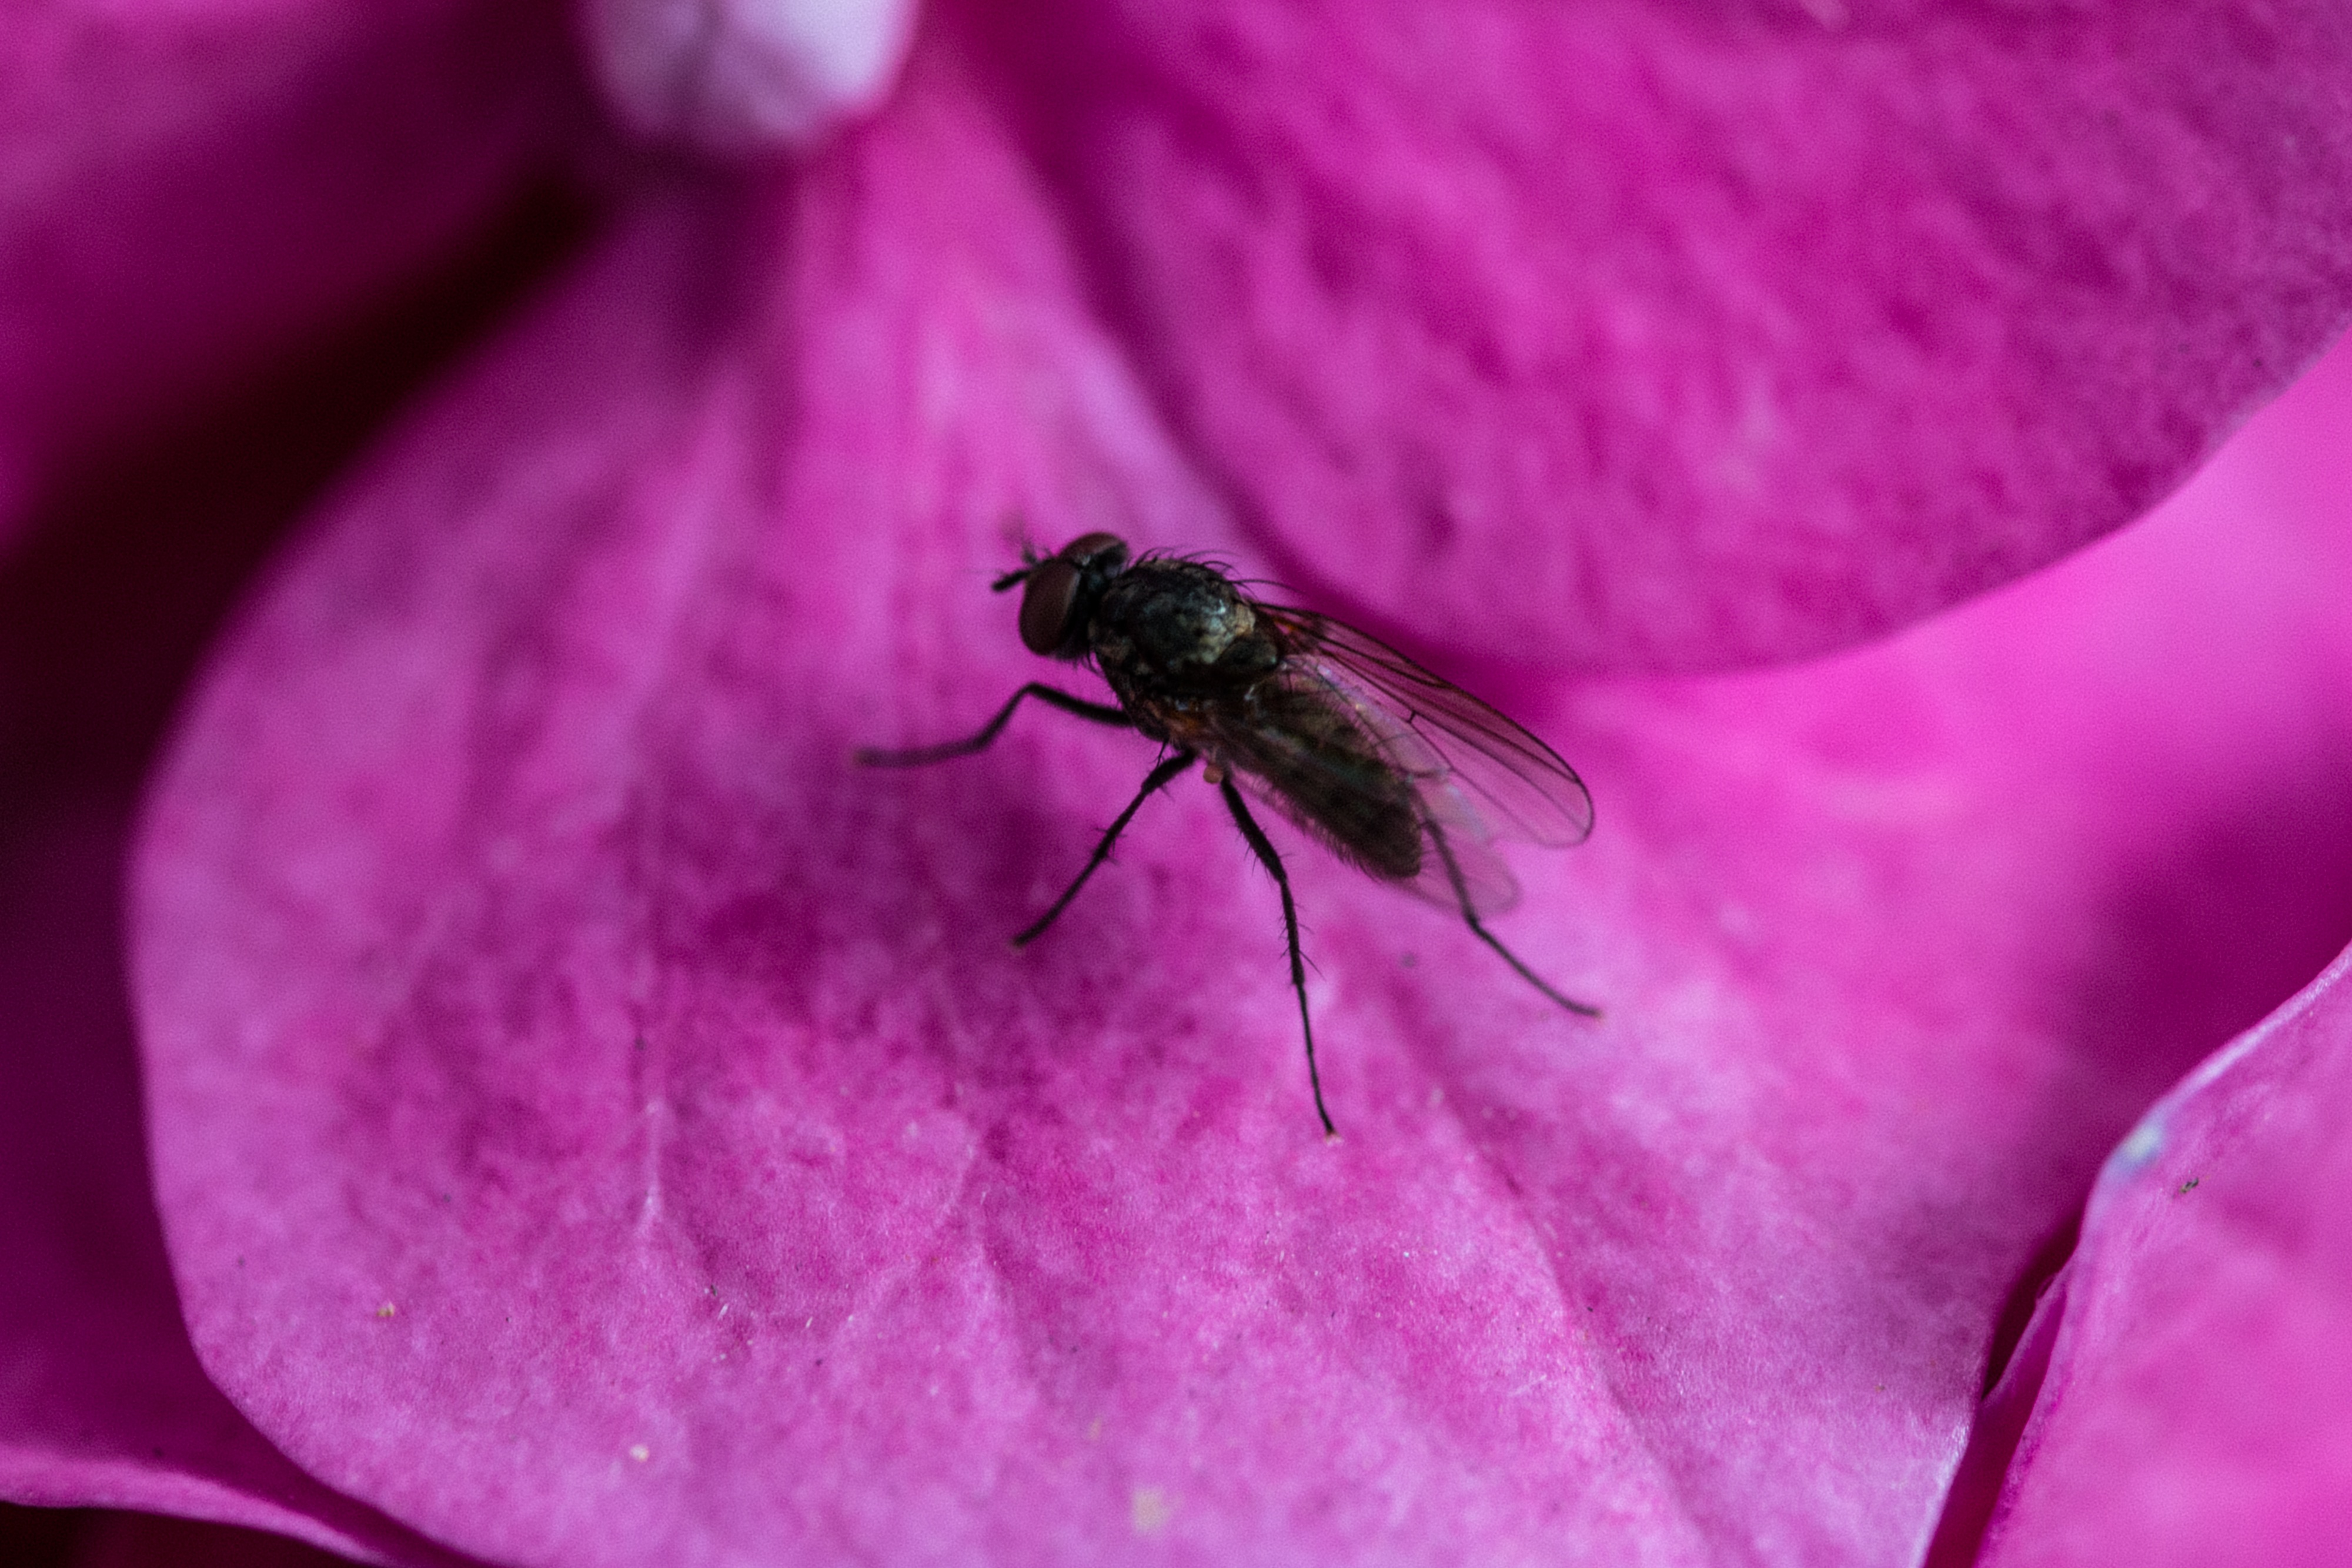
photography, leaf, flower, purple, petal, fly, pollen, insect, macro, pink, close, flora, hydrangea, fauna, invertebrate, close up, macro photography, membrane winged insect